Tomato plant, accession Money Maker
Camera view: tilt-top (135 deg); turntable rotation: 120 degrees
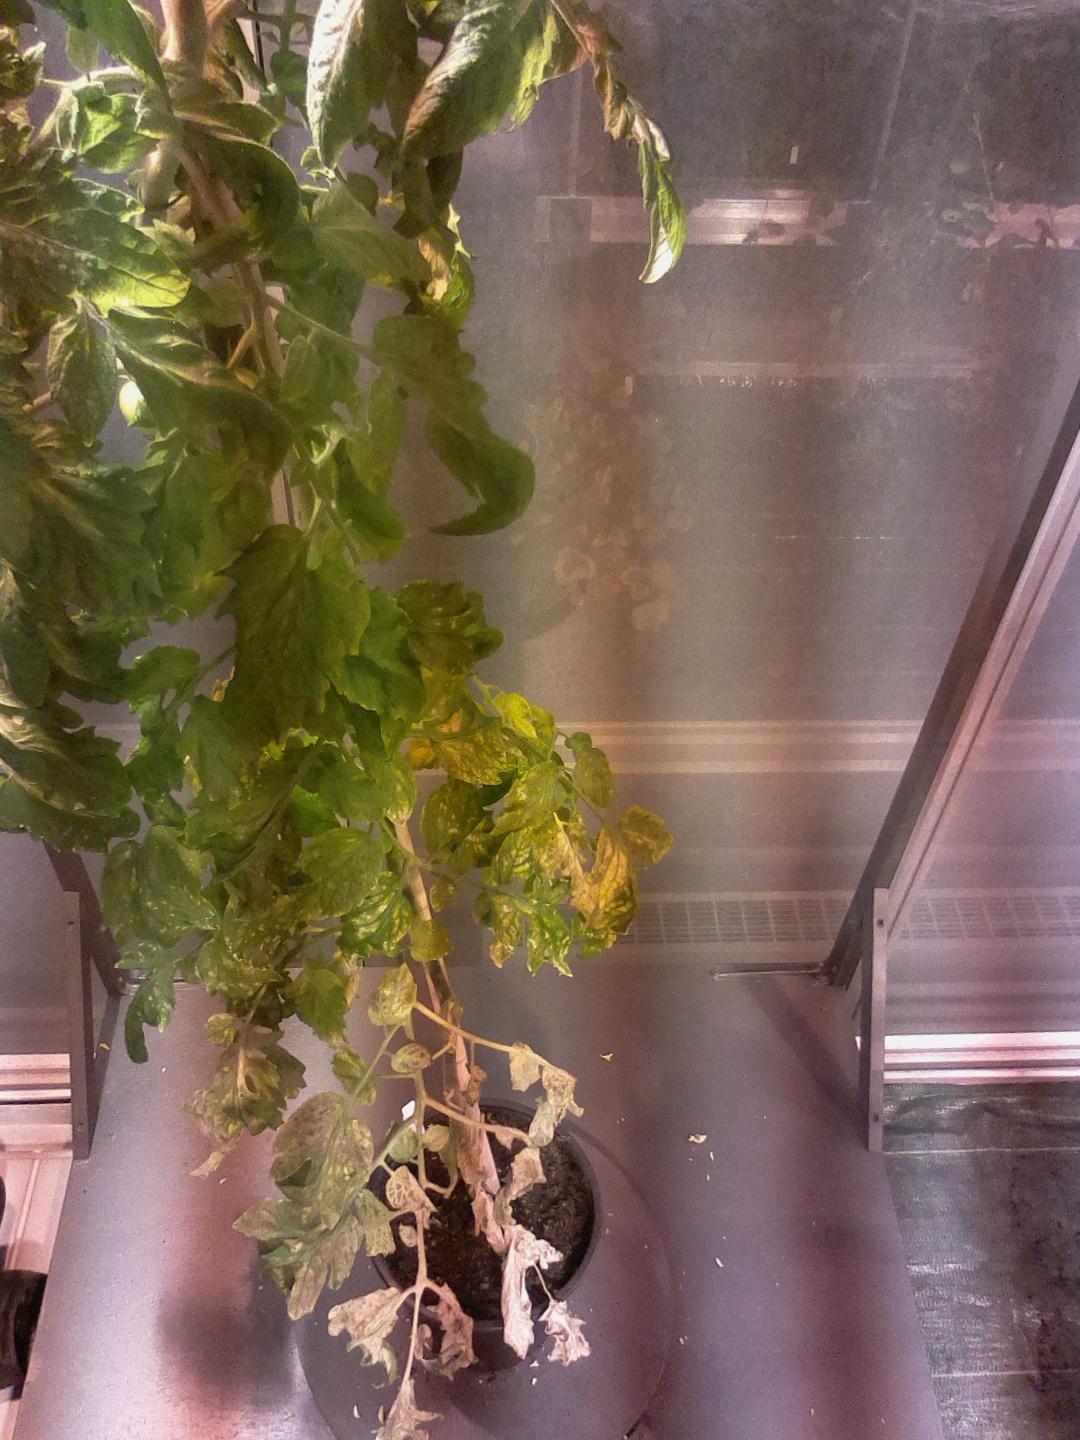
BBCH growth stage 75: 50%-60% of final fruit size